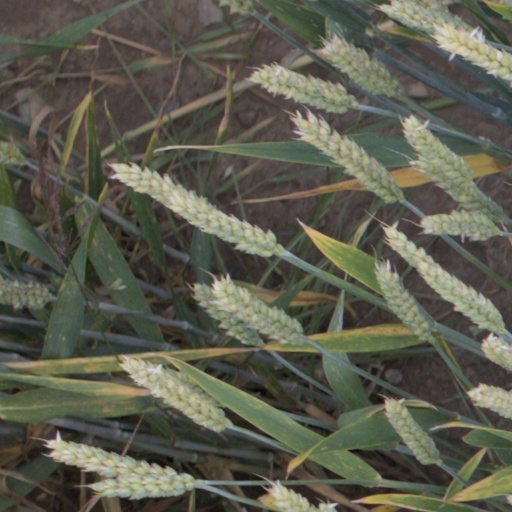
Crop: wheat